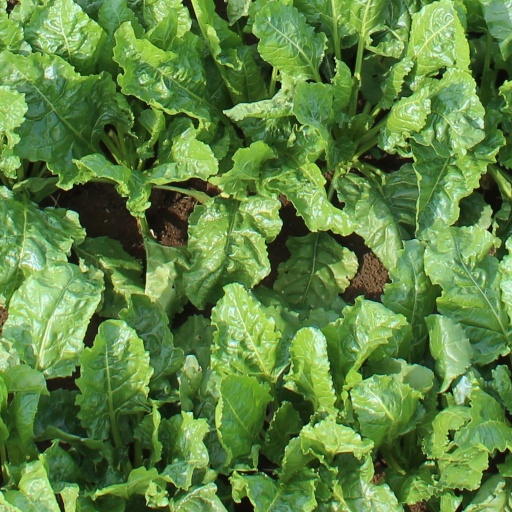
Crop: sugar beet